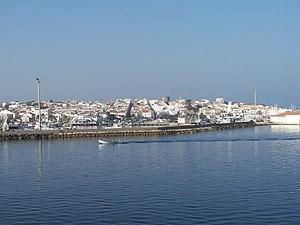
Calasetta est une commune d'environ 2 900 habitants, située dans la province du Sud-Sardaigne, dans la région Sardaigne, en Italie, sur l'île de Sant'Antioco.